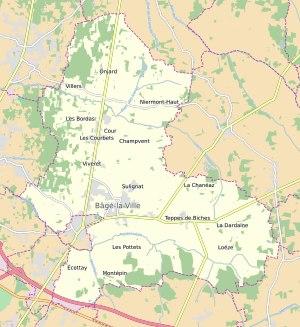
Bâgé-la-Ville est une ancienne commune française située dans le département de l'Ain, en région Auvergne-Rhône-Alpes. Située à une dizaine de kilomètres de Mâcon, à une vingtaine de Bourg-en-Bresse et à environ 70 kilomètres de Lyon, Bâgé-la-Ville profite d'une situation géographique particulière qui lui permet de profiter de grands axes de communication et de se développer.